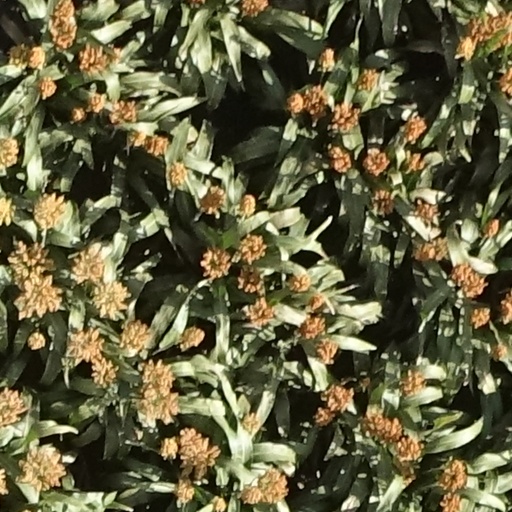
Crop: sorghum